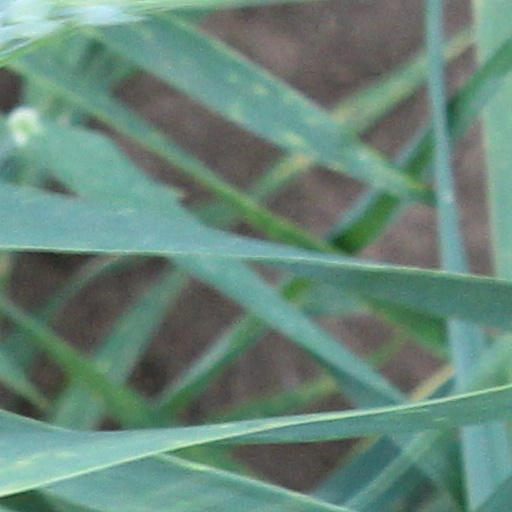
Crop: wheat